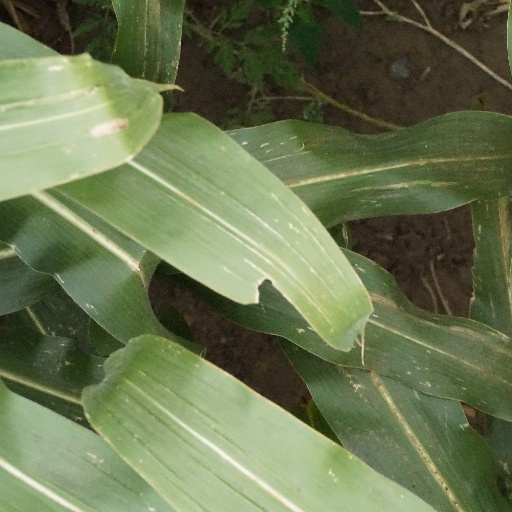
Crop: maize; corn